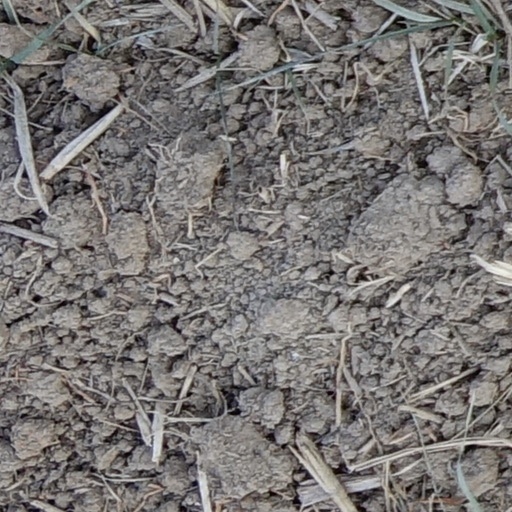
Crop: wheat